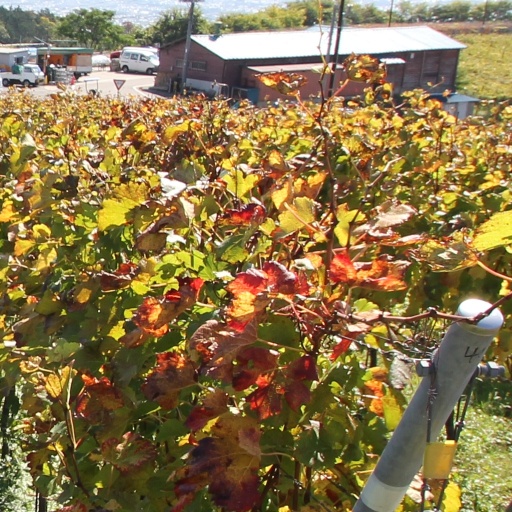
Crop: grape